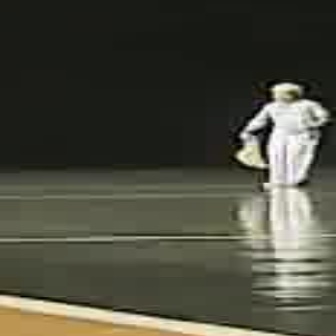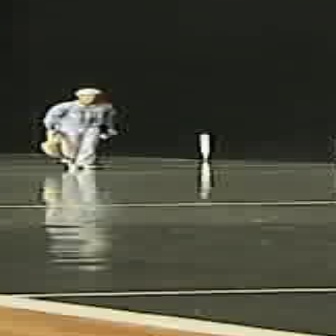
  Please identify the target specified by the bounding box [223,81,330,188] in the first image and locate it in the second image. Return the coordinates in [x_min,y_min,x_max,y_max] format.
Answer: [35,87,118,169]